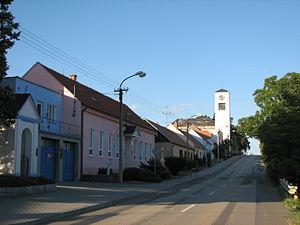
Násedlovice est une commune du district de Hodonín, dans la région de Moravie-du-Sud, en République tchèque. Sa population s'élevait à 845 habitants en 2017.